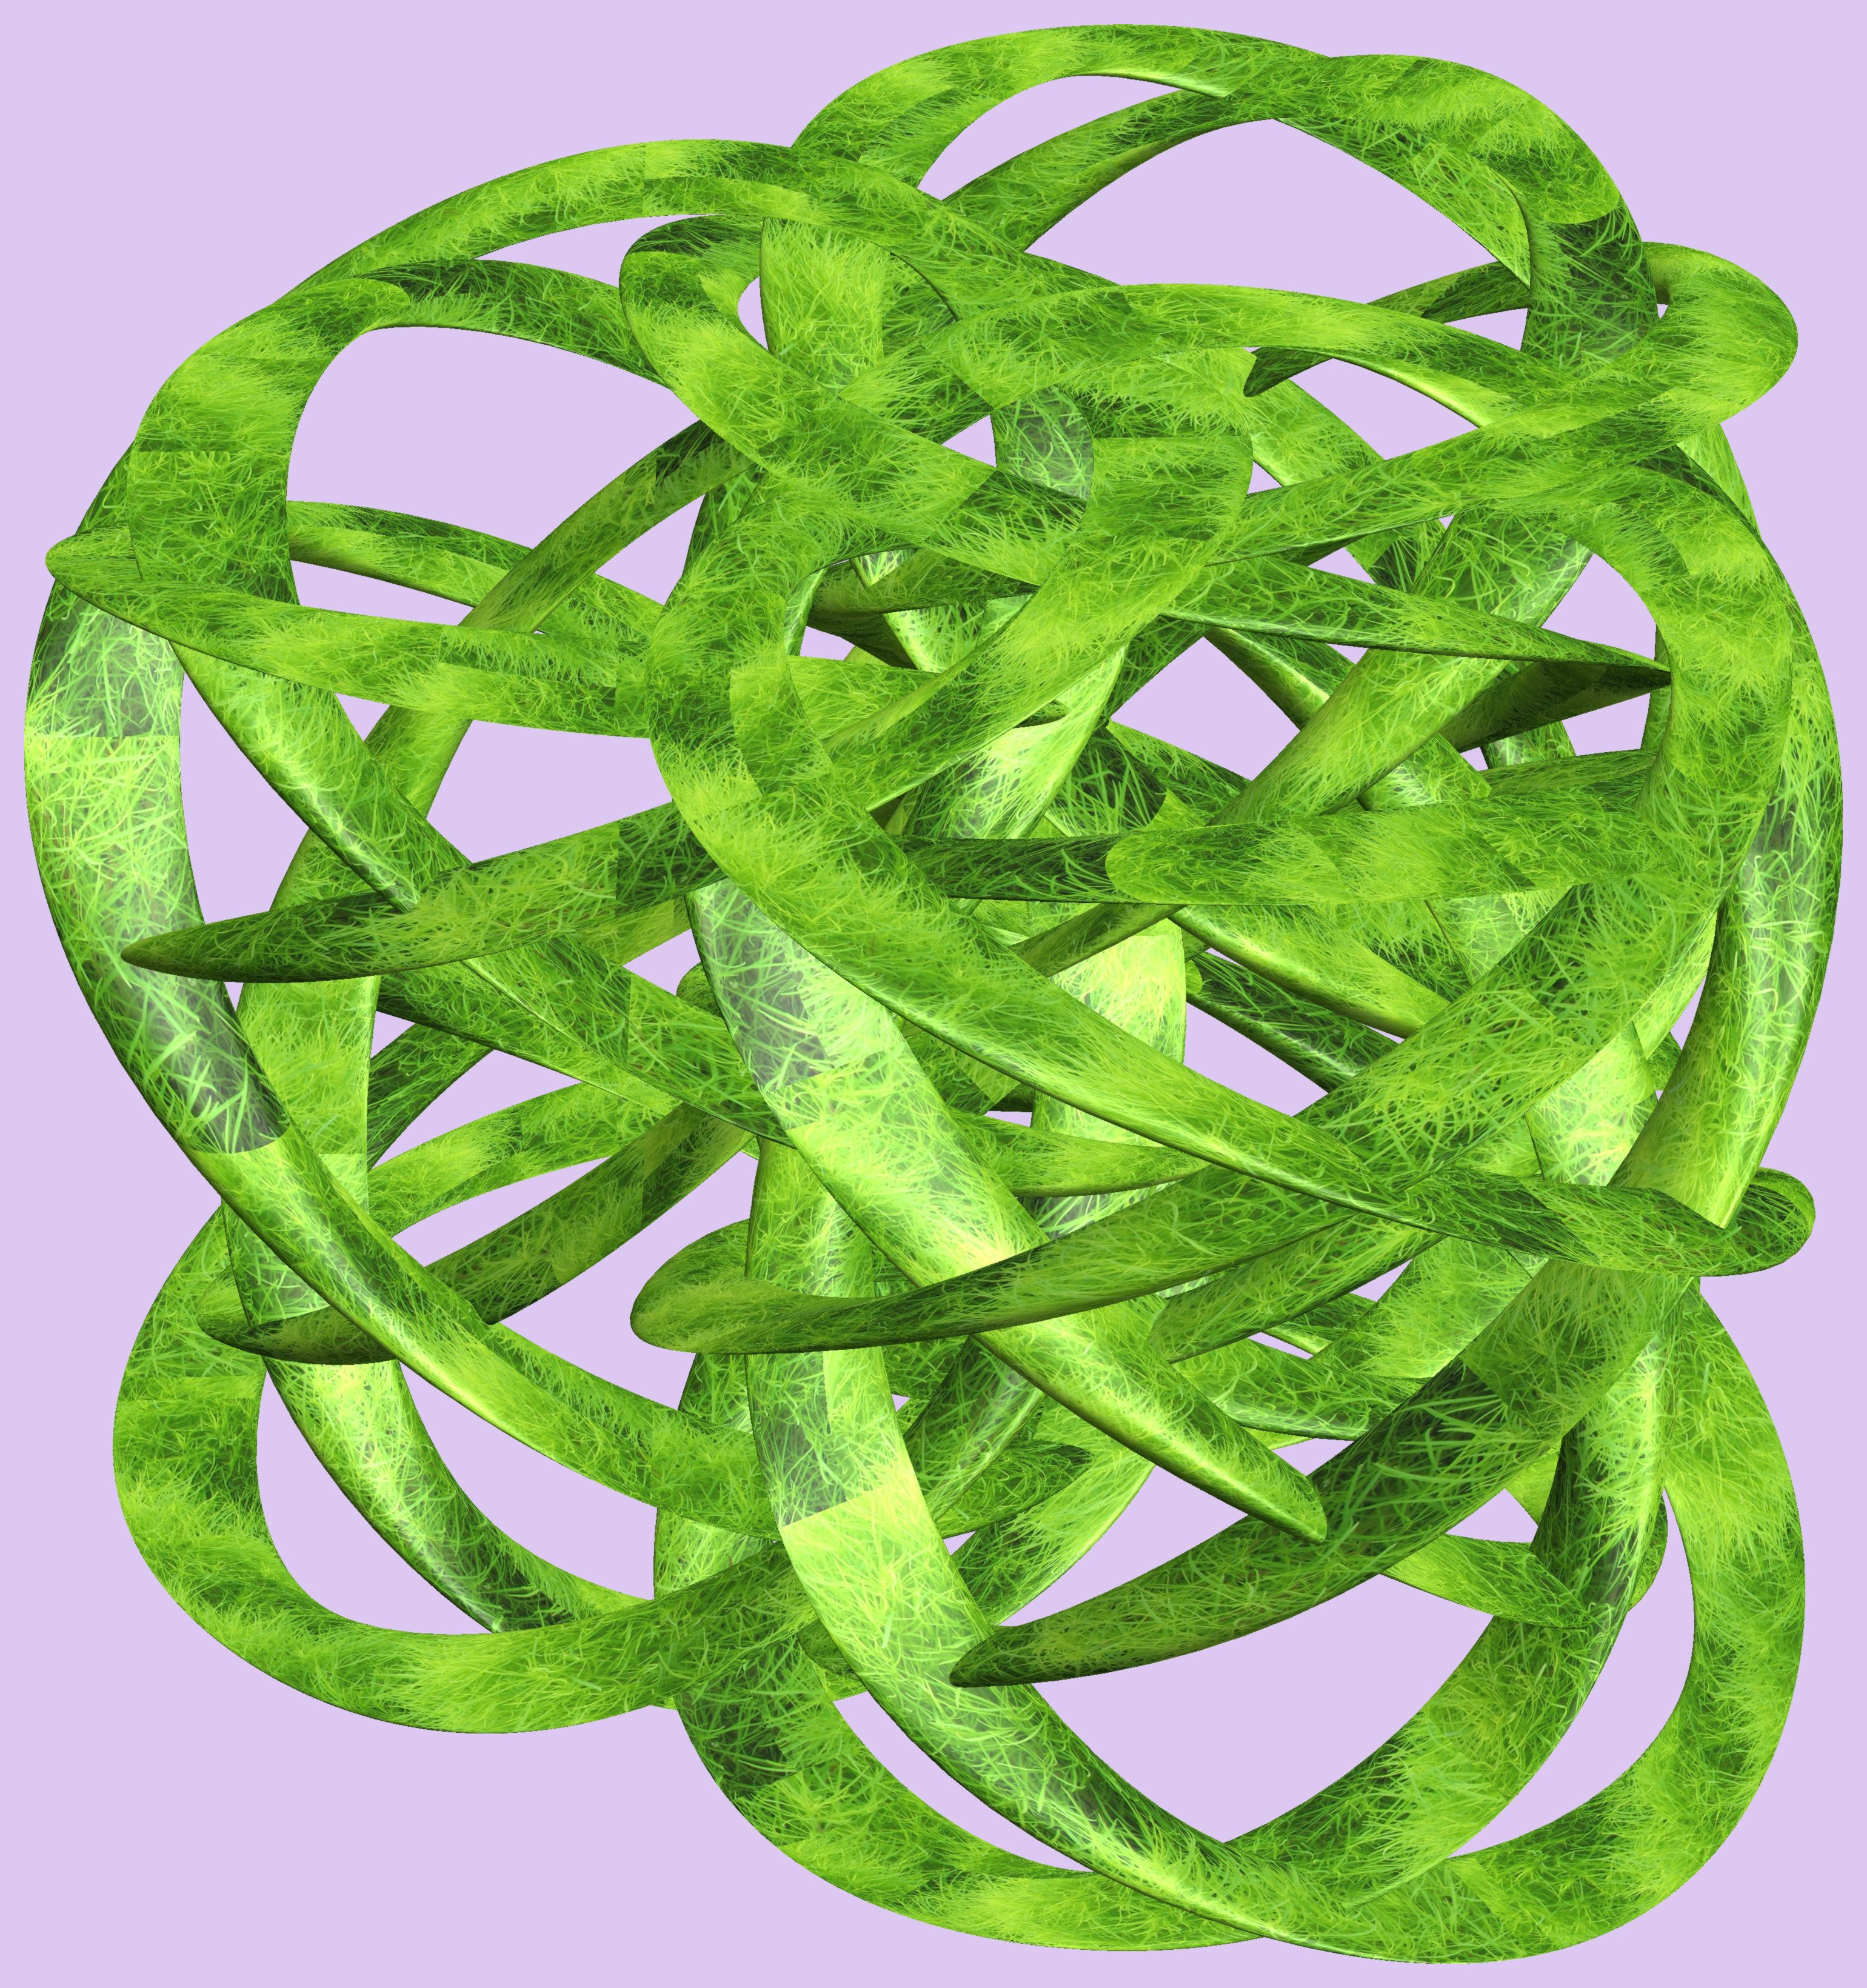
structure, texture, leaf, pattern, green, jewellery, cool image, figure, design, symmetry, 3d, graphic, knot, mathematica, cg, parametricplot3d, code, program, algorithm, abstruct, mapping, fashion accessory